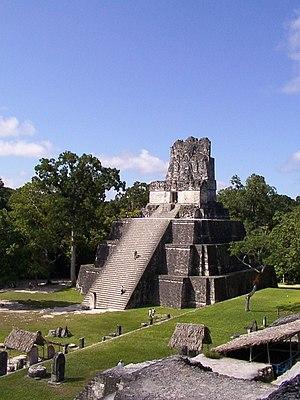
Tikal est l'un des plus grands sites archéologiques et centres urbains de la civilisation maya précolombienne. Elle est située dans la région archéologique du bassin du Petén dans ce qui constitue maintenant le nord du Guatemala. Situé dans le département du Petén, le site fait partie du parc national de Tikal du Guatemala, créé le 26 mai 1955. En 1979, il a été inscrit au Patrimoine mondial de l’UNESCO.